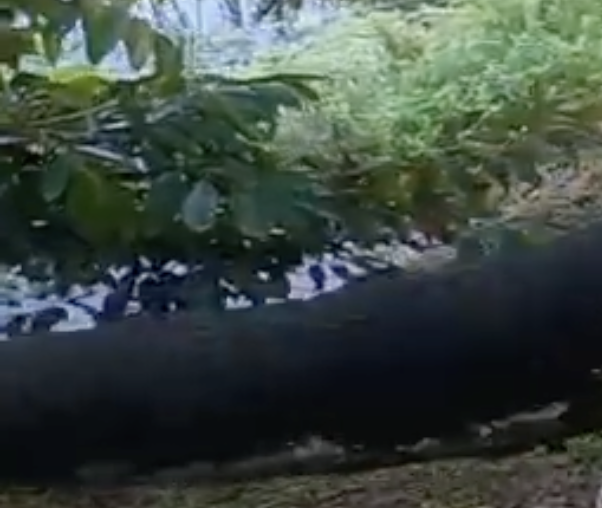
Label: sooty_mold